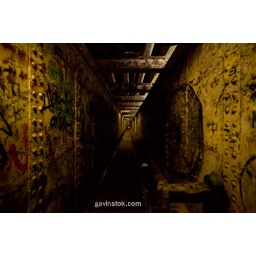
An enclosed bridge over water in Wakefield, UK.